Bill Crews (minister)

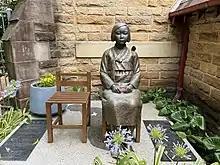
Statue of Peace at Ashfield Uniting Church

In 2016, Crews accepted the installation of a statue outside his church commemorating Korean women who were sexually enslaved by the imperial Japanese army, after it had been rejected by the local council of its intended location.The big row over a small Australian statue.